Question: Please indicate a possible affordance area of the book that can be used for holding
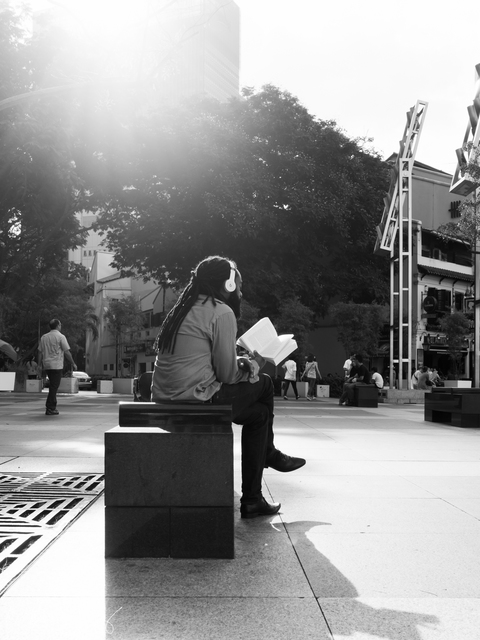
Answer: [228.571, 313.985, 301.955, 366.917]